Maya Bazaar For Sale

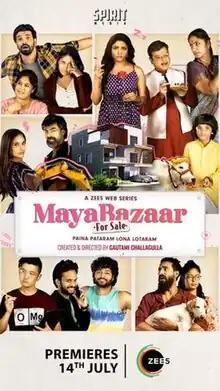

"Maya Bazaar for Sale"' is an Indian (Telugu language) Comedy (drama) [streaming in "Zee TV Telugu" channel] series directed by Gautami Challagulla and produced by [Venkatesh (actor)|Venkatesh Daggubaati] and [Rana Daggubati]. It features [Navdeep], [Naresh (actor)], [Eesha Rebba], [Meiyang Chang], and Ravi Varma in the lead roles. The series premiered on 14 July 2023, on ZEE5.